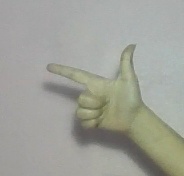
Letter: yaa